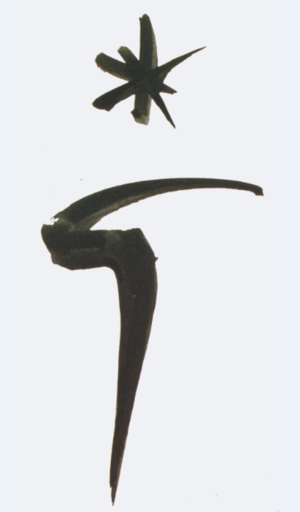
Signature de René Gruau
René Gruau, pseudonyme de Renato Zavagli-Ricciardelli delle Caminate, né le 4 février 1909 à Rimini, et mort le 31 mars 2004 à Rome, est un illustrateur, affichiste et peintre franco-italien réputé pour ses illustrations pour la mode et la publicité.
Le 4 février 1909 est le 35ᵉ jour de l'année 1909 du calendrier grégorien. Il s'agit d'un jeudi.
Dormeuil est une entreprise familiale française fondée en 1842, spécialisée dans la fabrication de tissus pour habillement haut de gamme et détenant sa propre marque de prêt-à-porter masculin depuis 2002. La famille Dormeuil dirige l’entreprise depuis son origine, et c'est actuellement Dominic Dormeuil qui est à la tête du groupe.